Gunay Uslu

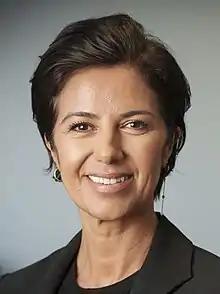
Uslu in 2022

Gunay Uslu (born 25 October 1972) is a Dutch cultural historian and politician, who has served as State Secretary for Culture and Media in the fourth Rutte cabinet from 10 January 2022 till 1 December 2023. She is a member of the Democrats 66 (D66) party.